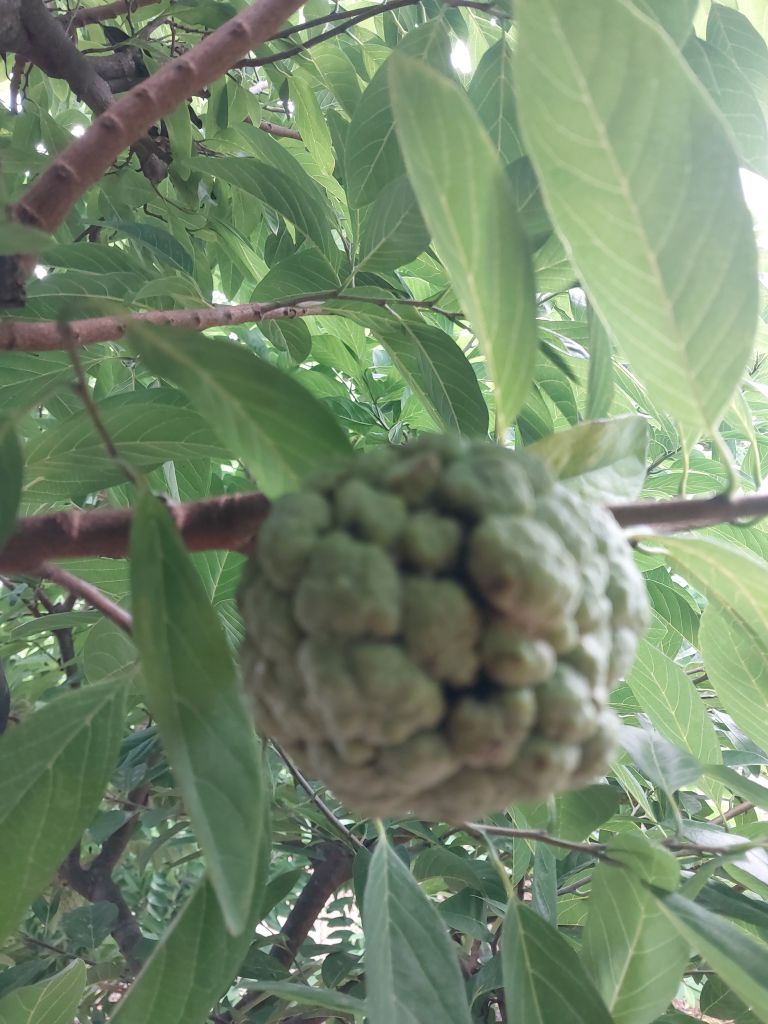
Disease label: Athracnose